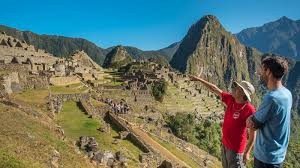
Landmark: Machu Picchu